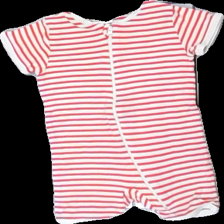
View: front
Type: Pajamas
Category: Children
Brand: Kappahl
Brand text on label: Minimarket
Colors: Pink, White
Material: 100% cotton
Pattern: Striped
Cut: Regular, C-collar
Size: 68
Season: All
Price range: 50-100
Recommended usage: Reuse